Juba I of Numidia

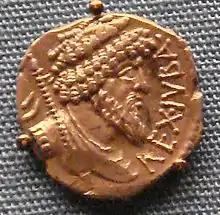
Juba I's denarius in support of Pompey against Julius Caesar, 60-46 BC. The legend reads REX.IVBA "King Juba". British Museum

In 81 BC, Hiempsal had been driven from his throne; soon afterwards, Pompey was sent to Africa by Sulla to reinstate him as king in Numidia, and because of this Hiempsal and later Juba became Pompey's allies. This alliance was strengthened during a visit by Juba to Rome when Julius Caesar insulted him by pulling on his beard during a trial wherein Caesar was defending his client against Juba's father and still further in 50 BC when the tribune Gaius Scribonius Curio openly proposed that Numidia should be sold privately.